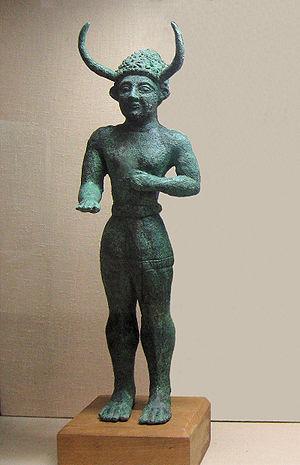
Le casque à cornes est un type de casque portant des ornements en corne animale ou imitant leur forme. Les découvertes du site de Star Carr, datant du Mésolithique, laissent supposer que ces ornements furent utilisés tôt pour des cérémonies religieuses ou des rituels, mais ils sont principalement connus dans l'imaginaire collectif comme représentatifs des guerriers Vikings, bien qu'il s'agisse d'un mythe moderne.
Dans la mythologie grecque, le Minotaure est un monstre fabuleux au corps d'un homme et à tête d'un taureau ou mi-homme et mi-taureau.
Enkomi ou Tuzla en turc est un village et un site archéologique situé dans la partie occupée de l'île de Chypre, près de Famagouste. Le site est constitué d'une importante ville entourée de remparts cyclopéens.